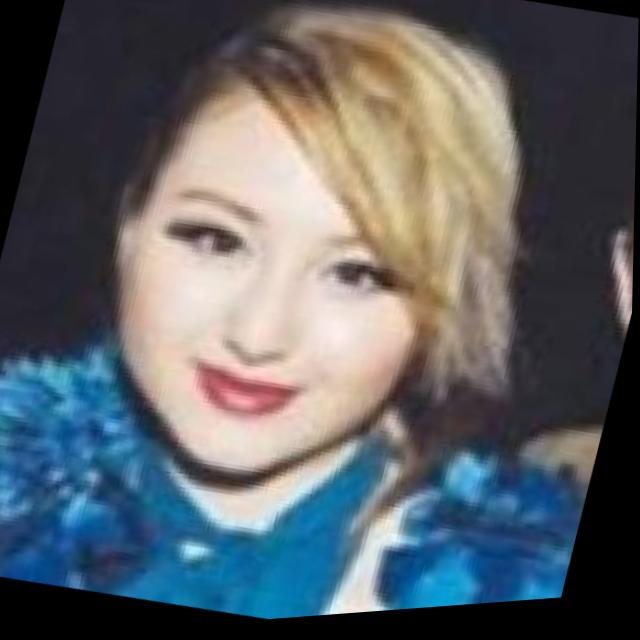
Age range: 21-44